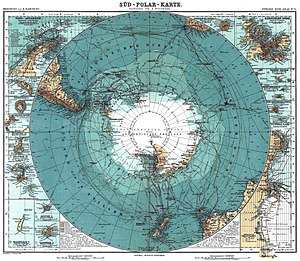
Sydpolsekspeditioner / Kapløbet til sydpolen
Kort over Antarktis, tegnet i målestoksforhold ca. 1:40.000.000, fra 1912
Ved Sydpolsekspeditioner forstås de ekspeditioner, der har haft Antarktis eller sydpolen samt de omgivende farvande og øer som mål.